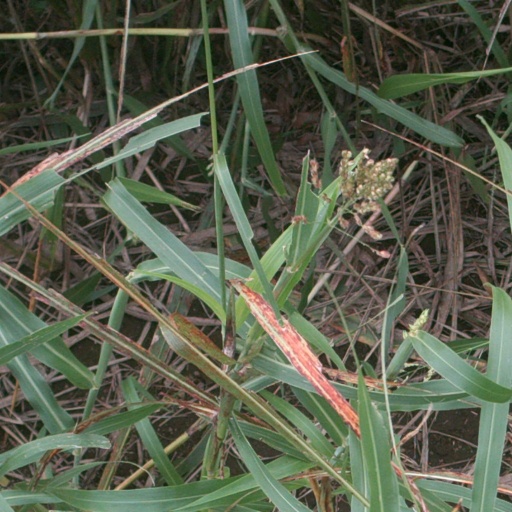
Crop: sorghum